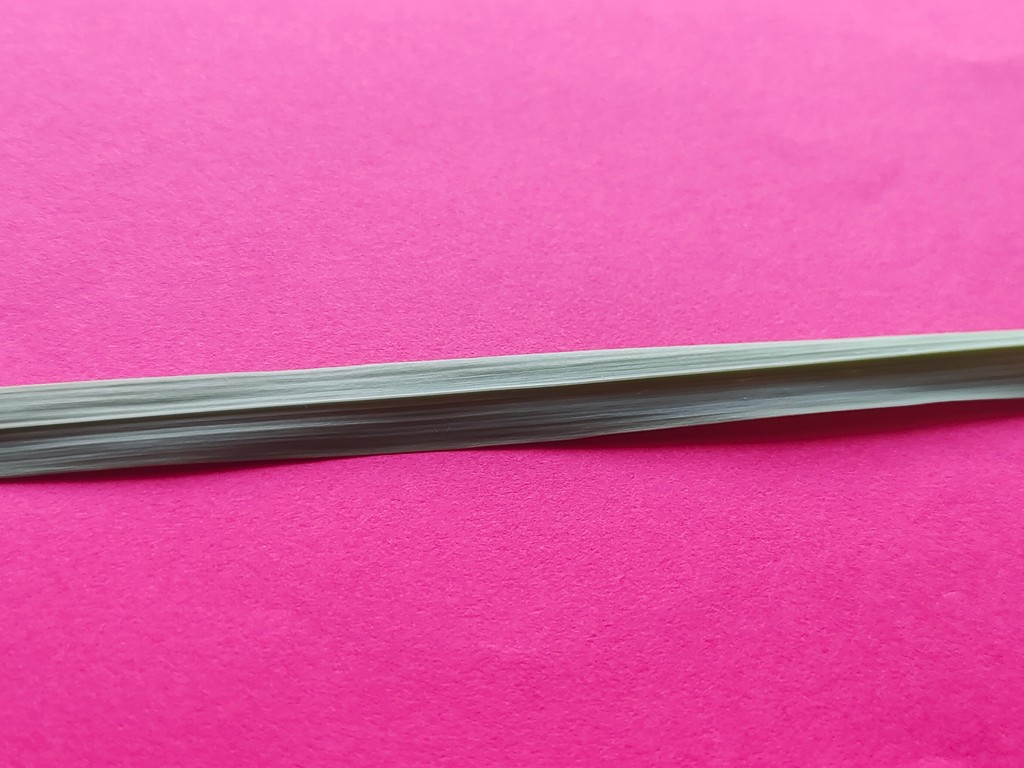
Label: Healthy